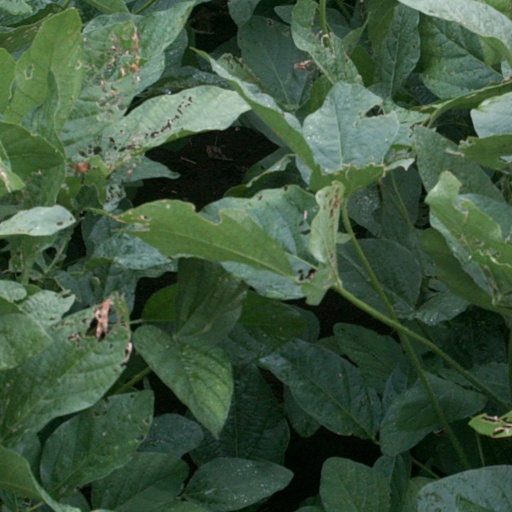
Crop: soybean